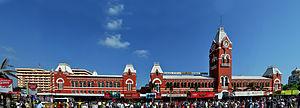
La gare centrale de Chennai est la principale gare ferroviaire de Chennai, en Inde. Principalement de style néo-gothique, avec une connotation italienne et hindoue, elle date de 1873. Les plans d'origine sont de George Hardinge. Des ajouts postérieurs, comme la tour horloge centrale et les tours latérales, sont dus à Robert Chisholm.